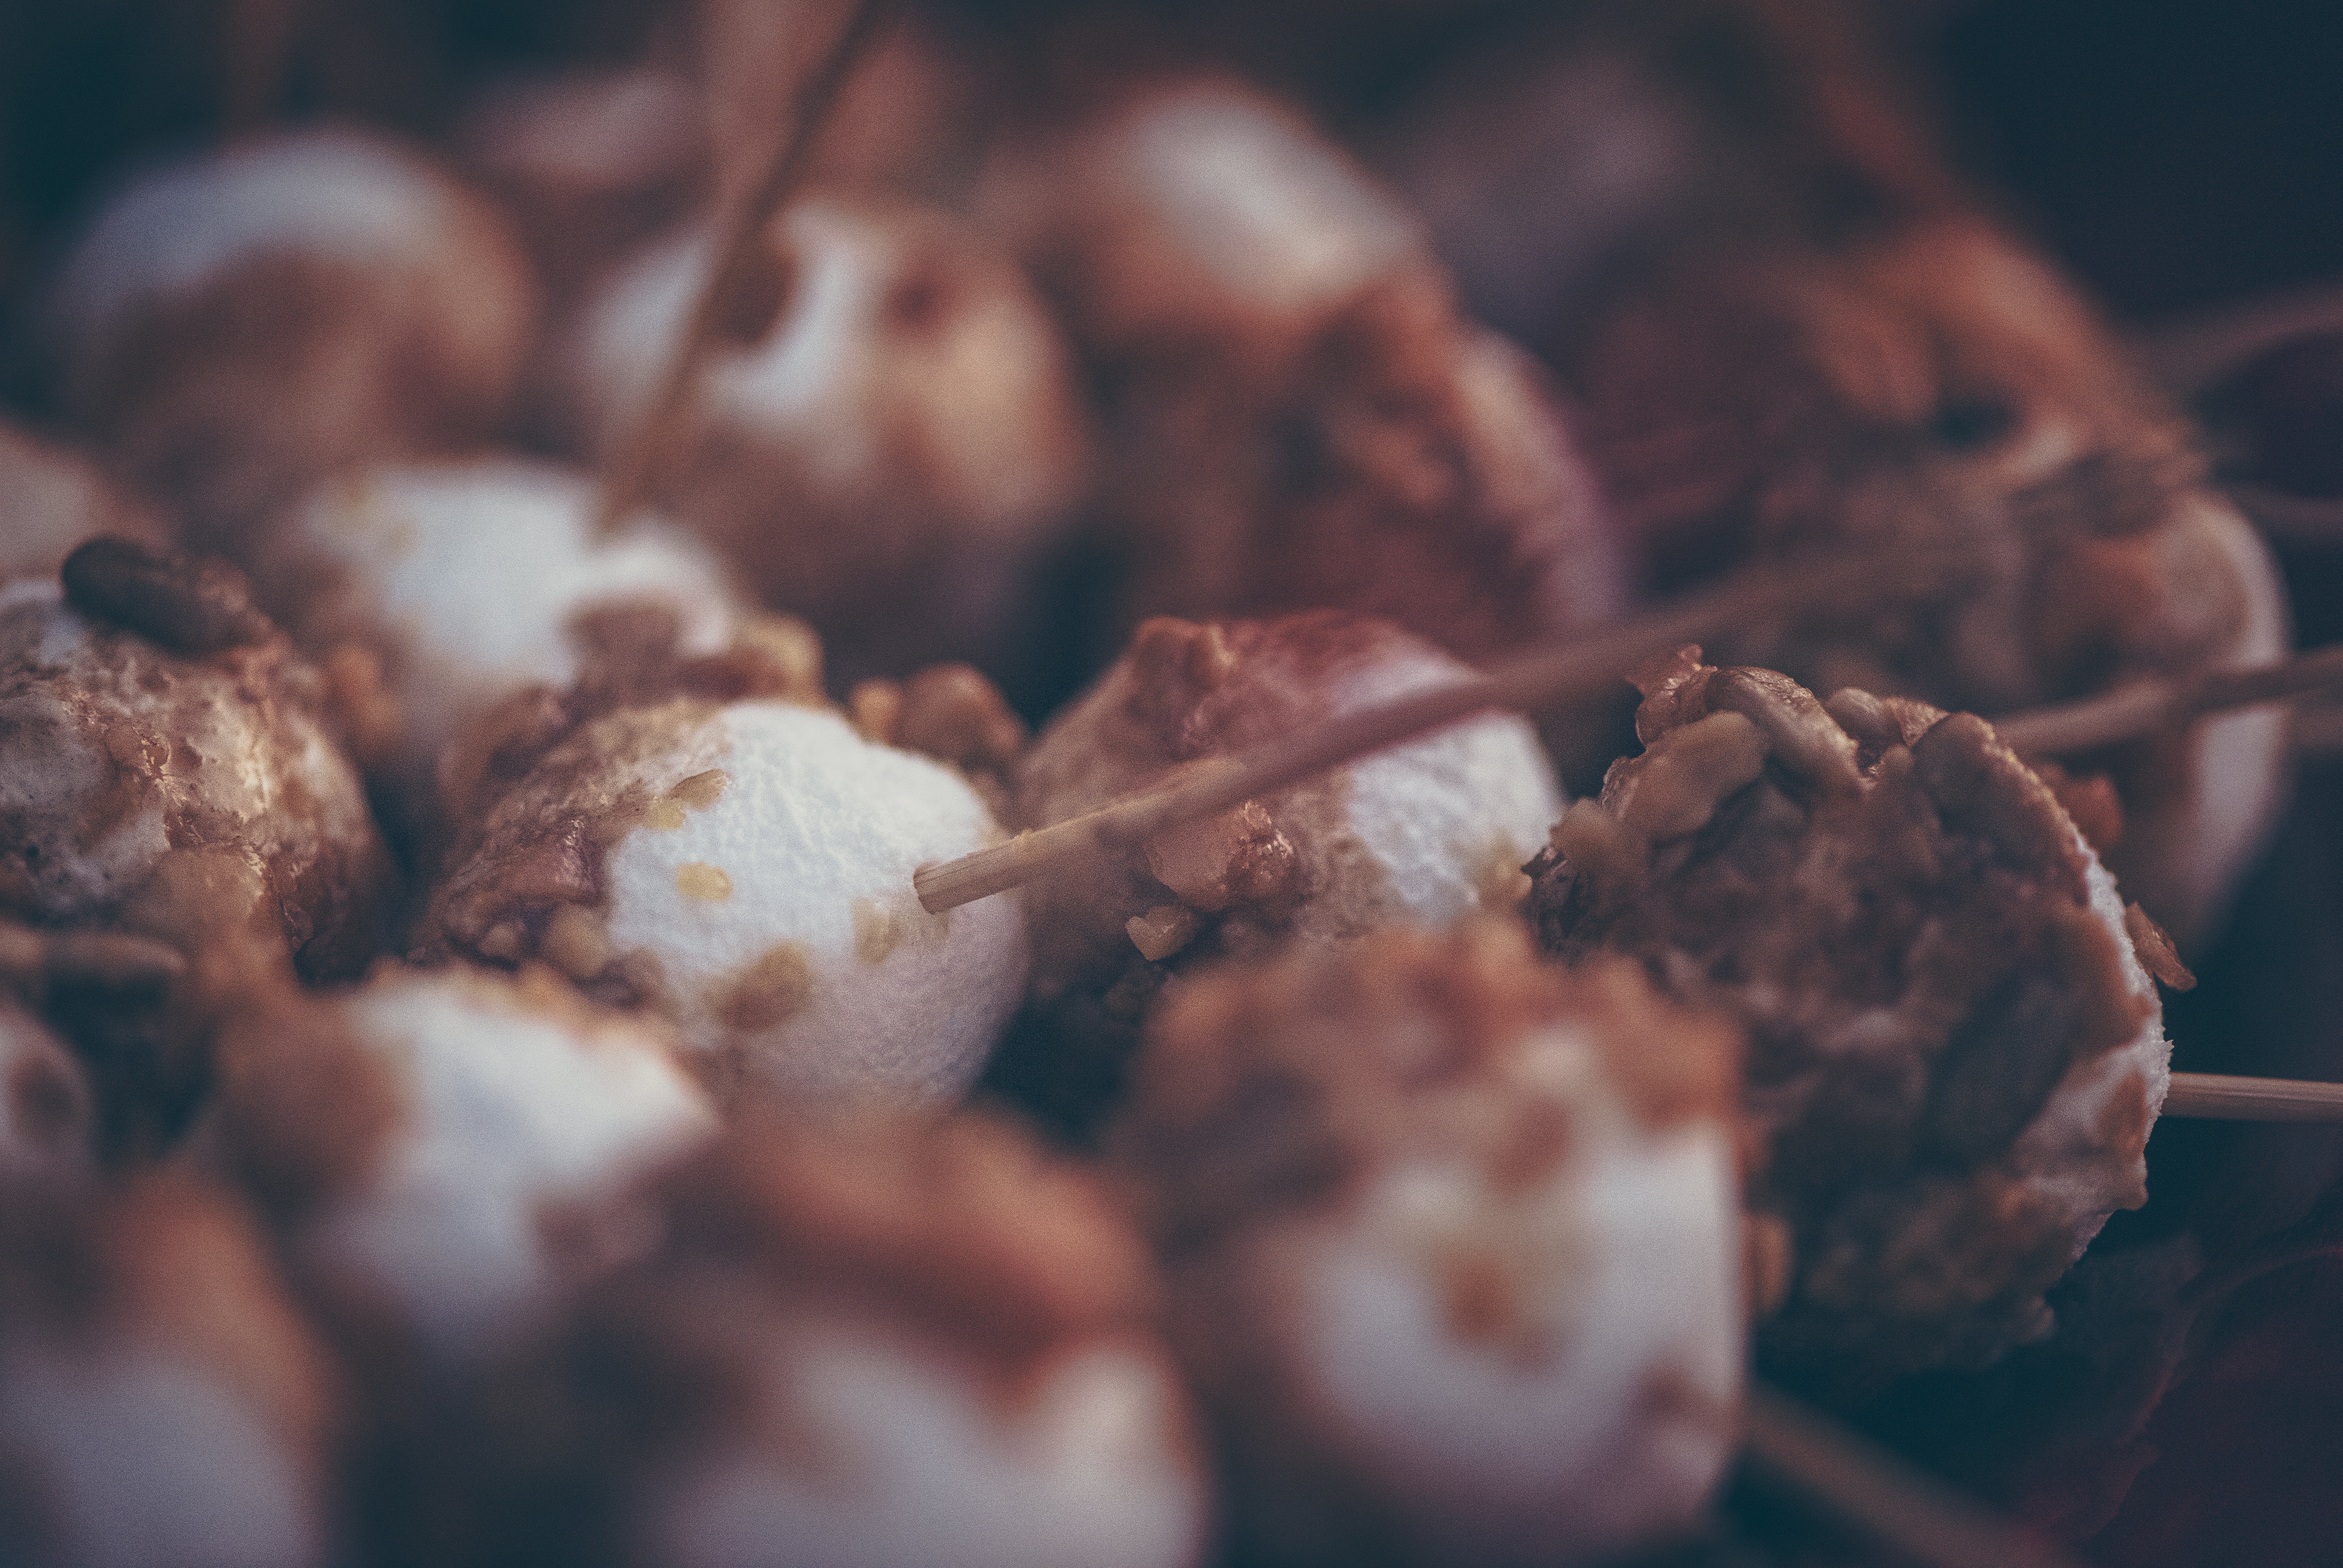
food, dish, cuisine, ingredient, side dish, skewer